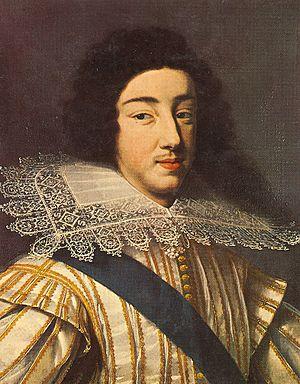
Gaston de France
Cet article donne la liste des héritiers successifs du trône de Navarre depuis l'avènement de García V en 1134 jusqu'à l'abdication de Charles IV en 1830 pour la Basse-Navarre et la dissolution du titre d'Isabelle Iʳᵉ en 1833 pour la Haute-Navarre. Contrairement à d'autres monarchies, les règles de succession n'ont pas inclus la loi salique, mais la primogéniture cognatique avec préférence masculine. Les héritiers mâles ont porté le titre de prince de Viane, créé en 1423 sur décision du roi Charles III en faveur du premier descendant mâle du monarque.
Le siège de Corbie s'est déroulé pendant la Guerre de Trente Ans. Prise par les Espagnols le 15 août 1636, la ville de Corbie fut assiégée par les troupes françaises de Louis XIII et du cardinal de Richelieu. Le 9 novembre, après six semaines de siège, les Espagnols faisaient leur reddition.
Étienne Moulinié est un compositeur français de l'époque baroque né le 10 octobre 1599 à Lauran, à proximité de Carcassonne, et mort entre février et novembre 1676.